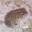
Label: frog